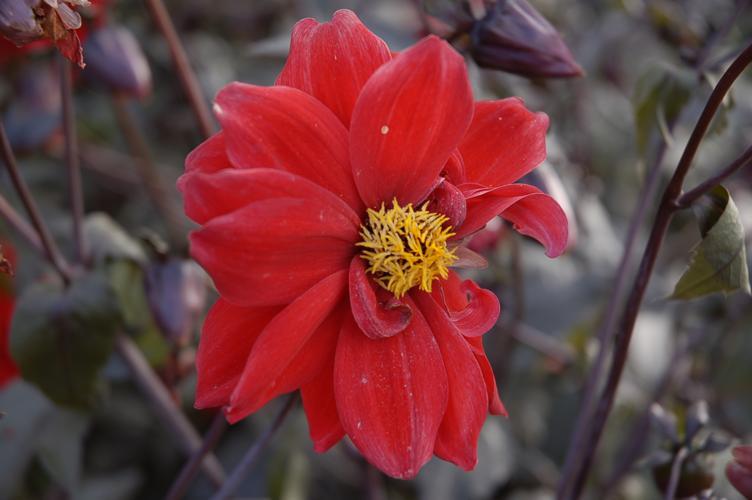
Label: bishop of llandaff